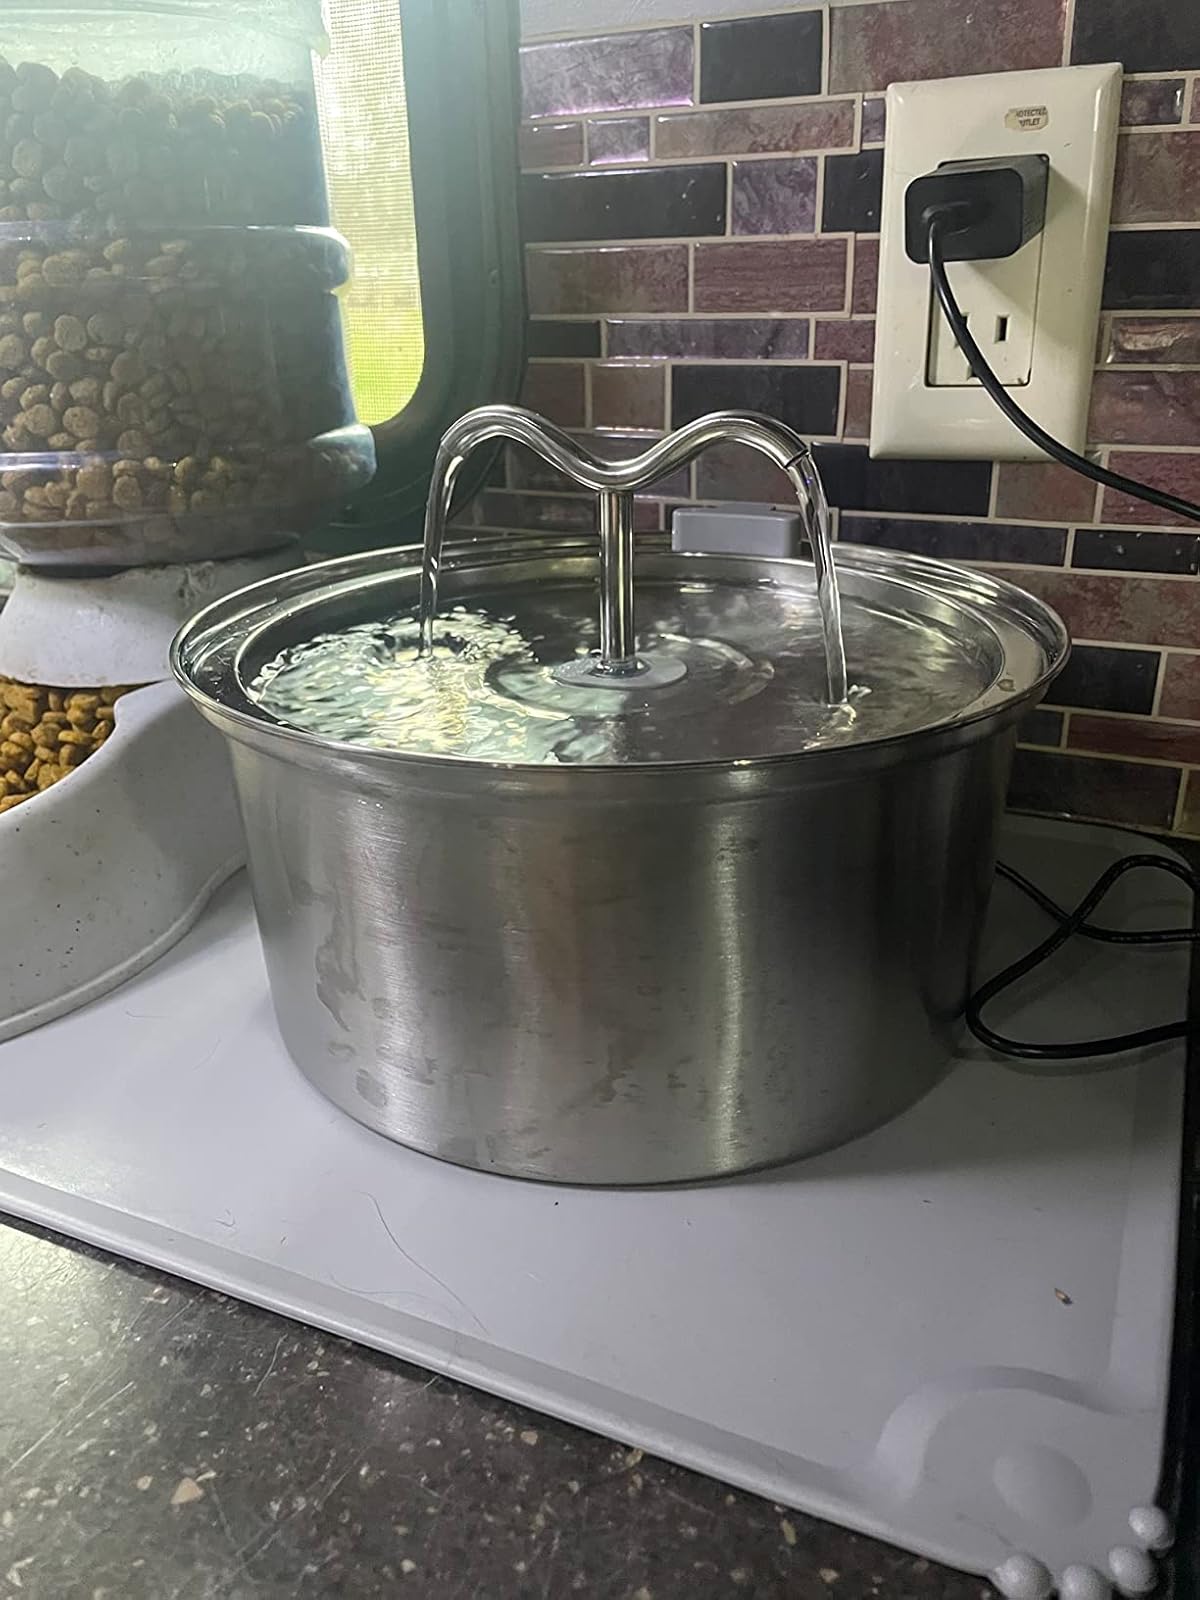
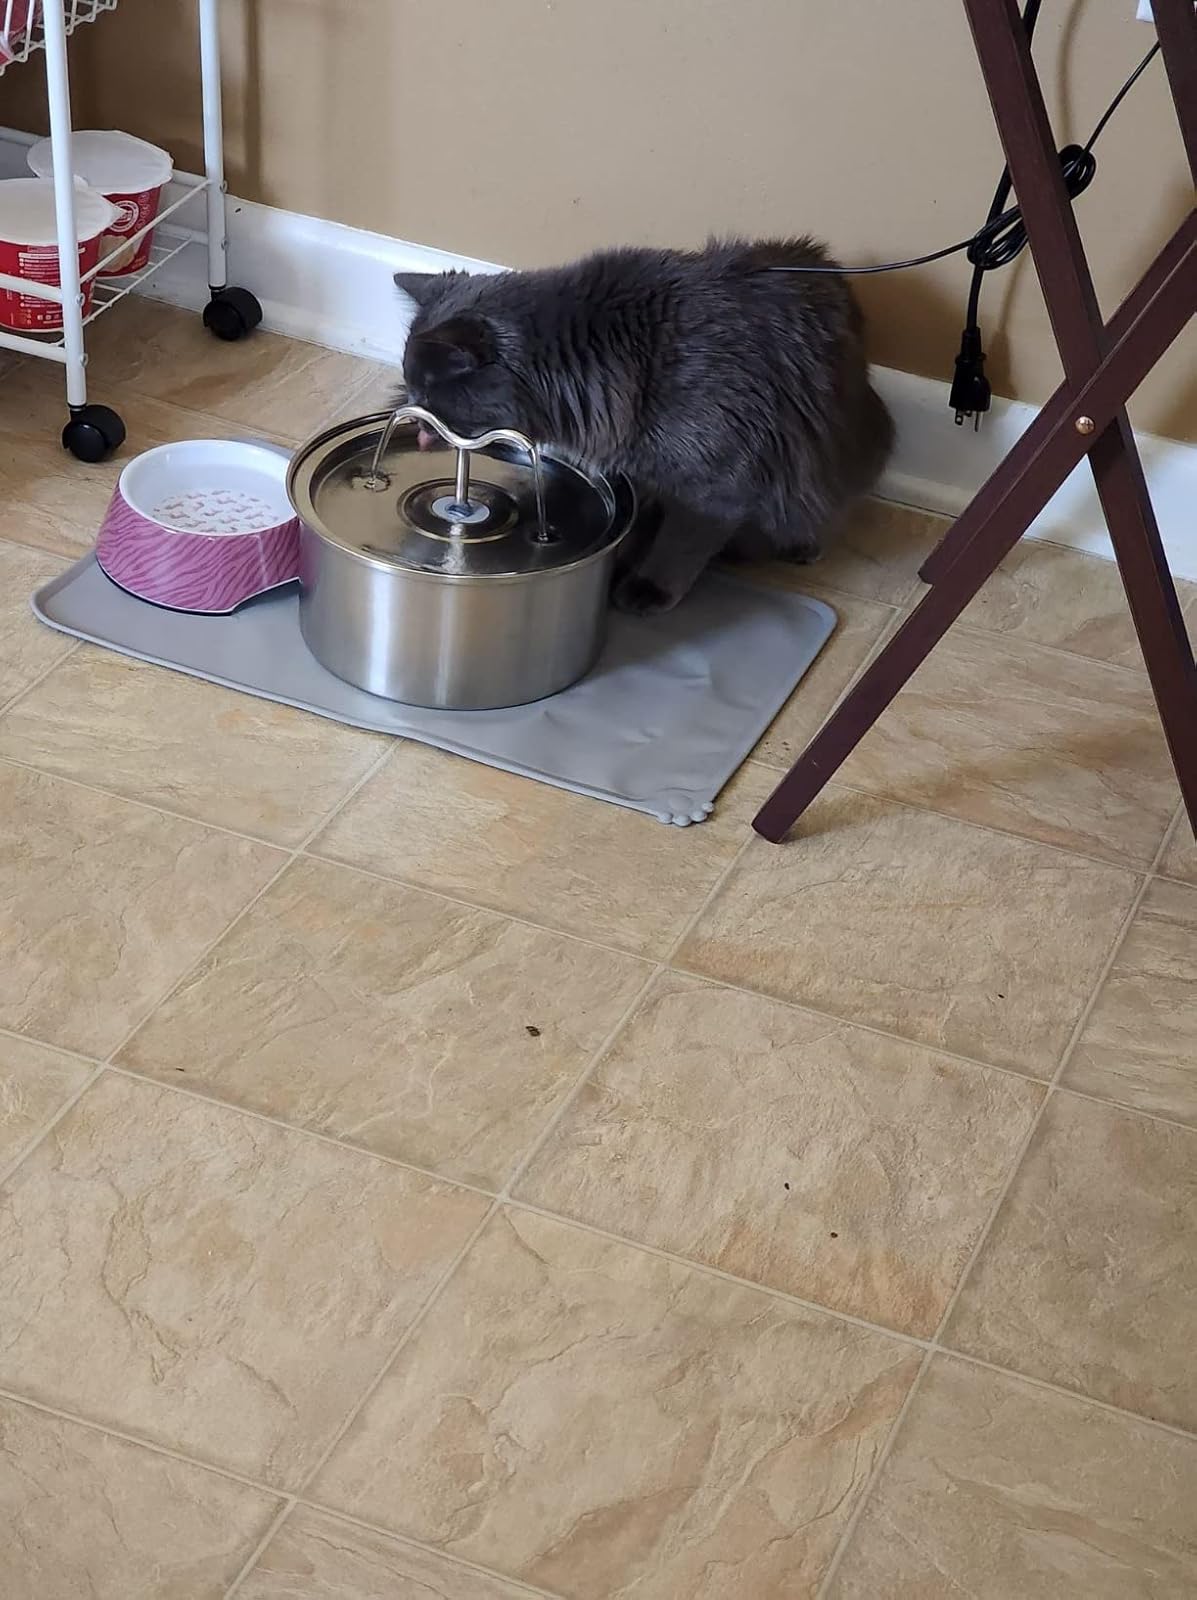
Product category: items_bowl
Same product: yes